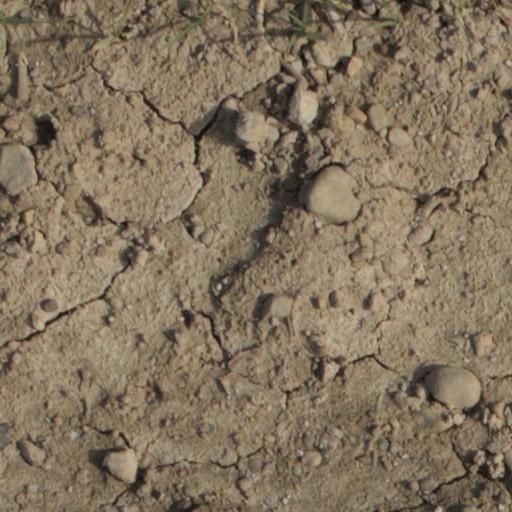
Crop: wheat